Diana Garrigosa

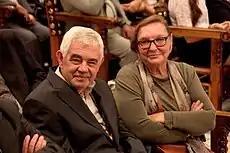
Diana Garrigosa with her husband, Pasqual Maragall, in 2015

Diana Garrigosa Laspeñas (10 November 1944 – 10 February 2020) was a Spanish economist and teacher, wife of 127th President of the Generalitat of Catalonia Pasqual Maragall and president of Pasqual Maragall Foundation since its establishment in 2008.